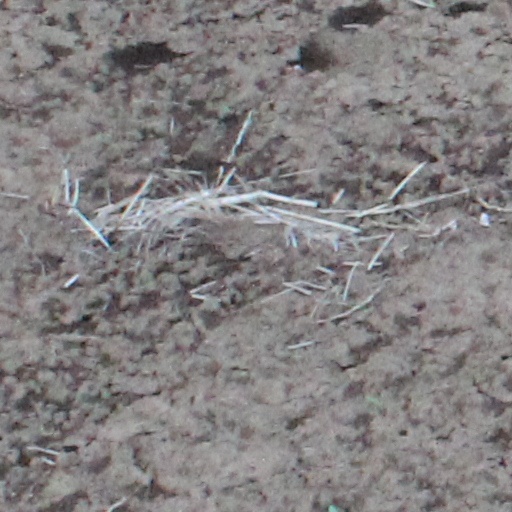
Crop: wheat